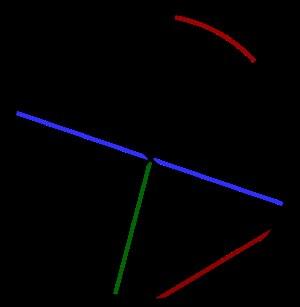
En géométrie, une corde est un segment reliant deux points d’un cercle ou d’une autre courbe.
En géométrie euclidienne, un cercle est une courbe plane fermée constituée des points situés à égale distance d'un point nommé centre. La valeur de cette distance est appelée rayon du cercle.